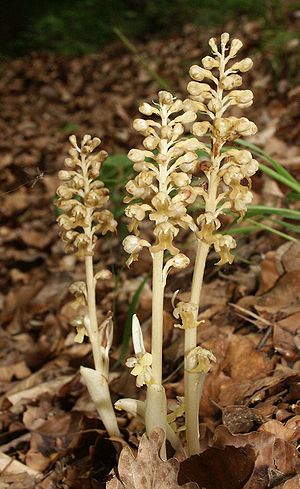
Neottia
Rederod, Neottia nidus-avis
Rederod, Neottia nidus-avis
Neottia er en slægt af orkidéer, som er udbredt med cirka 29 arter i Europa, Asien og Nordamerika. Slægten blev tidligere opdelt i slægterne Listera og Neottia, men molekylære fylogenetiske studier har vist, at klorofylløse arter som rederod har udviklet sig fra gruppen med klorofyl.